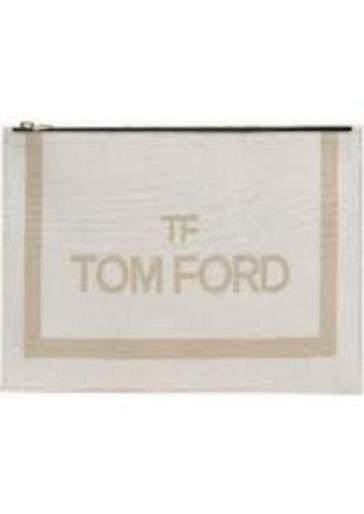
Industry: Clothes